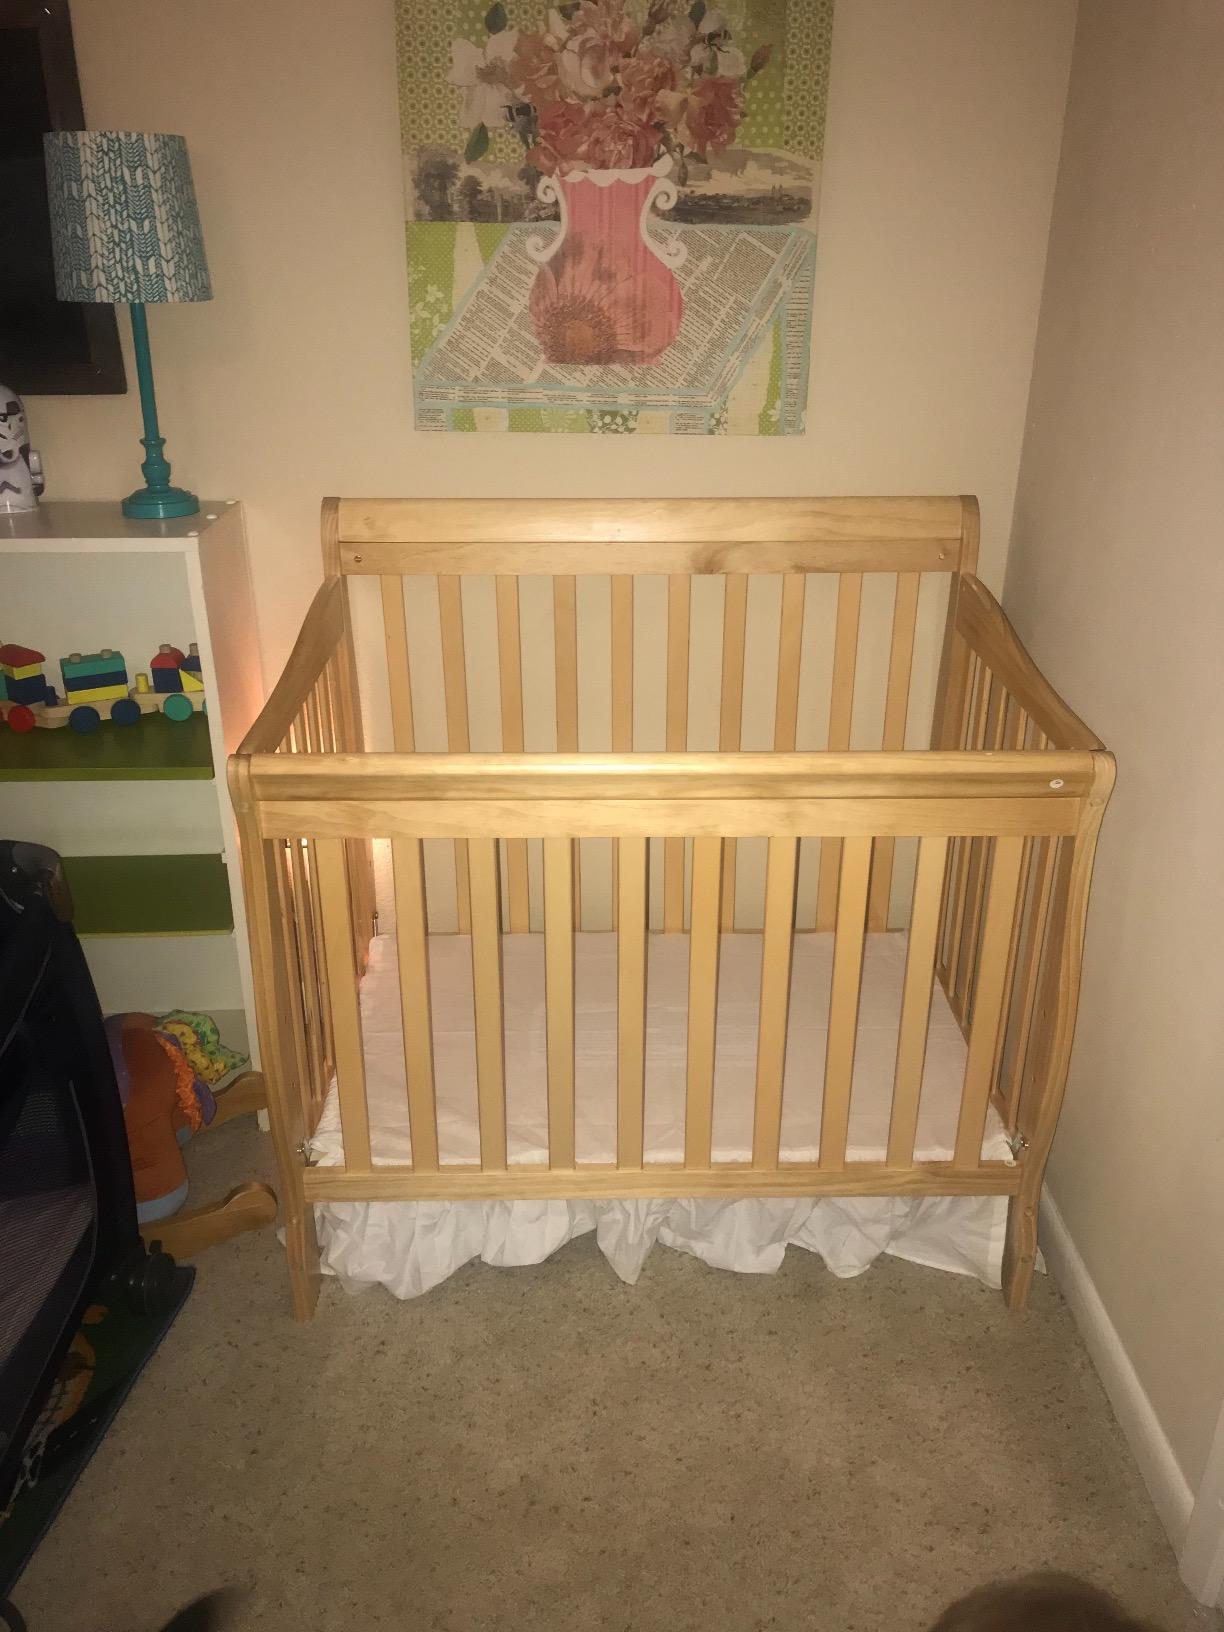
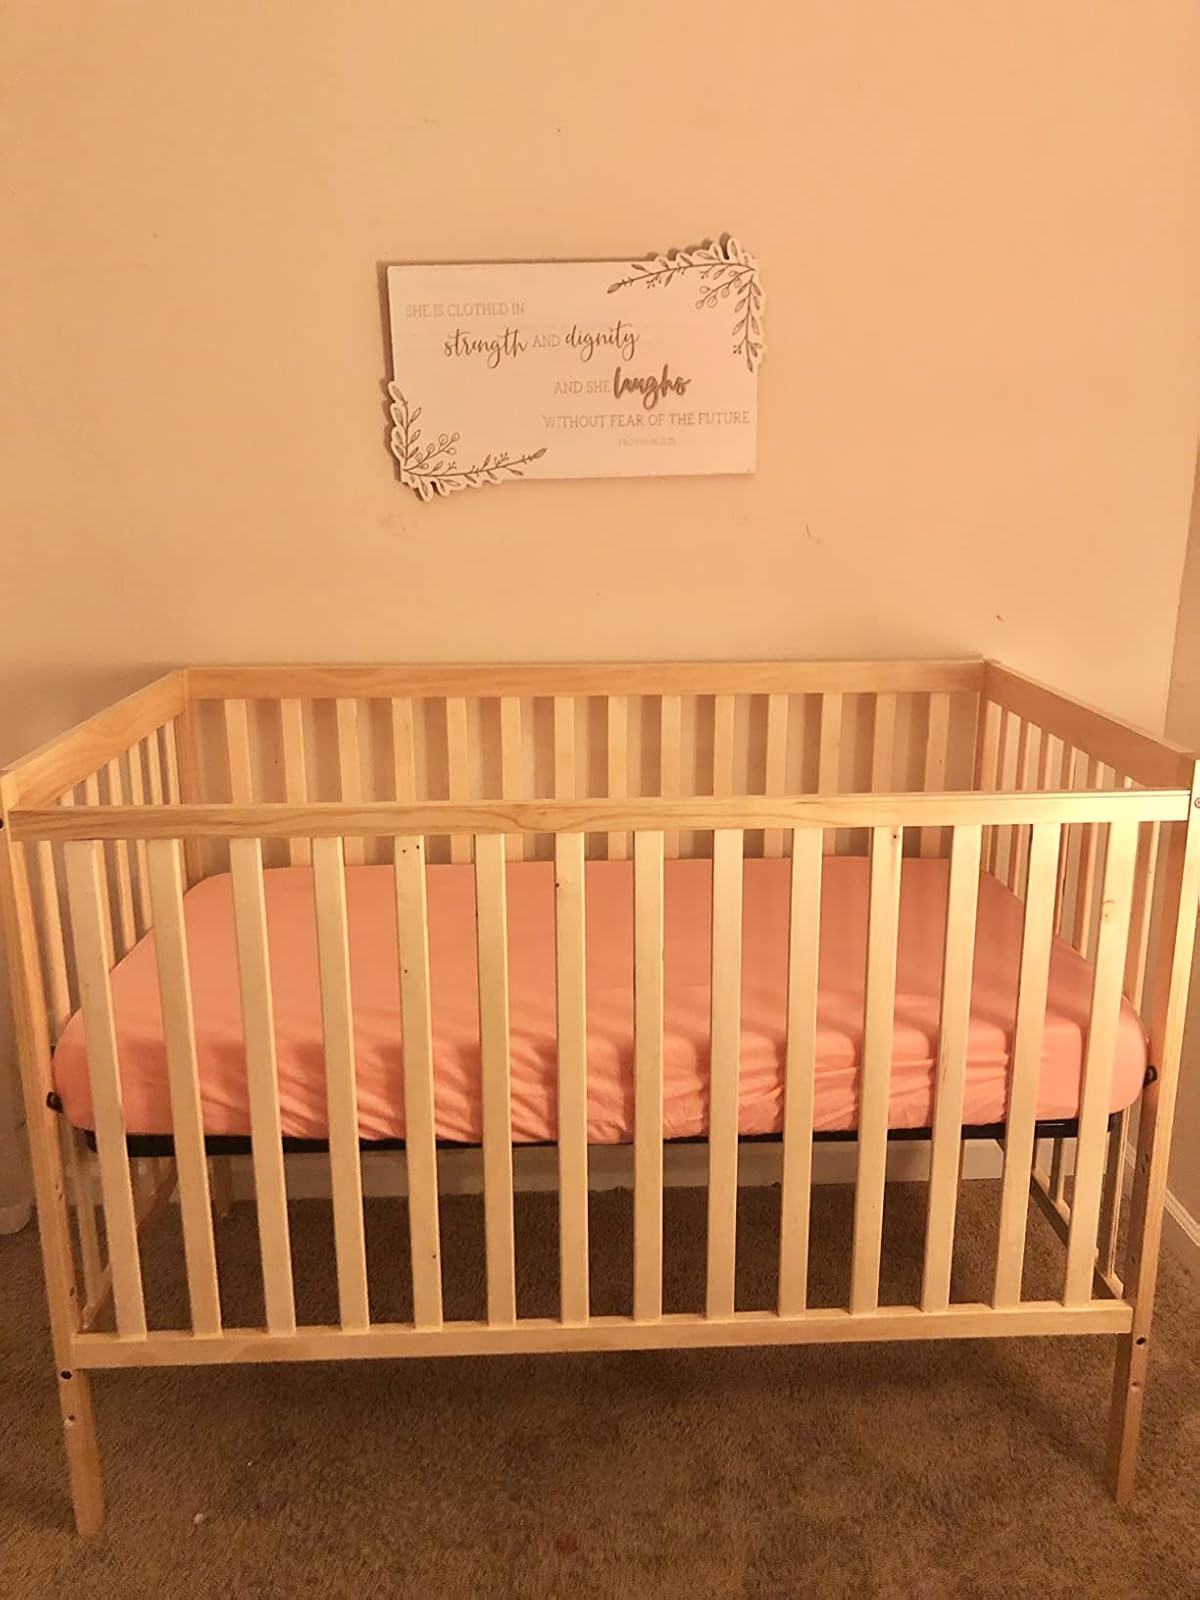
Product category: products_crib
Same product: no